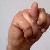
The image shows a hand gesture representing the letter 'N' in Indian Sign Language.